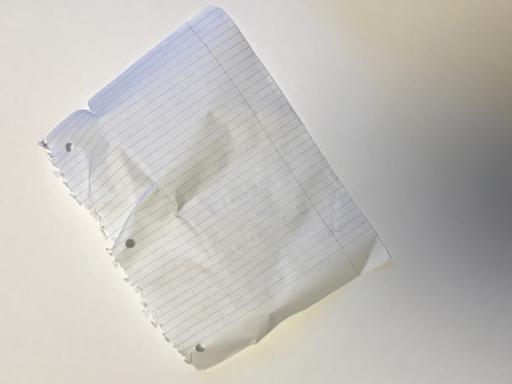
Label: paper